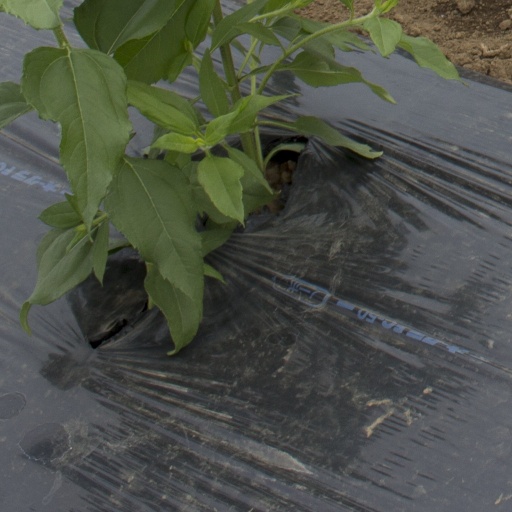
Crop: Jerusalem artichoke